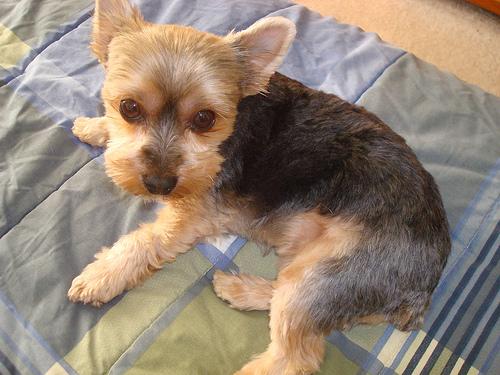
Breed: yorkshire terrier